Golden Sun

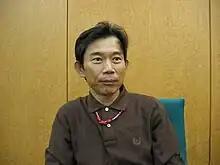
An image of Hiroyuki Takahashi during a 2005 interview.

The "Golden Sun" games were created by the Takahashi Brothers, consisting of Hiroyuki Takahashi and Shugo Takahashi, and produced by Camelot Software Planning. According to co-creator Shugo Takahashi, the series was conceived as a way for Nintendo to compete against Sony's PlayStation console, which dominated the role-playing game market at the time. As a handheld title, "Golden Sun" was originally planned as a single game, but due to both the hardware limitations of putting the entire game on a single Game Boy Advance cartridge and the developers' own desire for what they wanted to do with the game, it was expanded to become two successive games, "Golden Sun" and "". The Takahashi Brothers had previously designed "Shining Force III", where the story involved playing through the perspectives of both the "good" side and the "bad" side of the characters. Thinking that it was an effective way of conveying the full story of a fictional game world, they incorporated elements of this storytelling methodology into the two-game setup of the "Golden Sun" series, having the player control the "good guys" in "Golden Sun" and members of the antagonistic party in "The Lost Age".